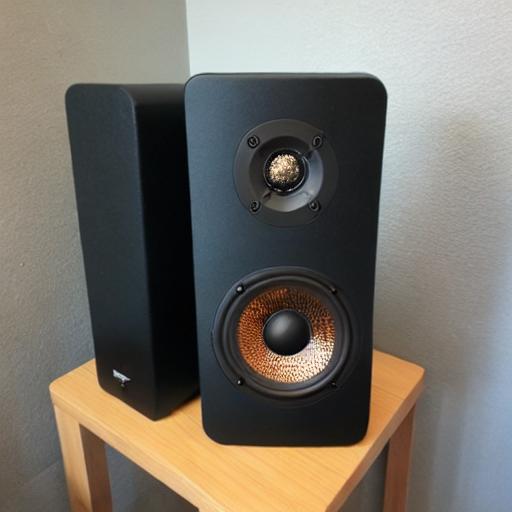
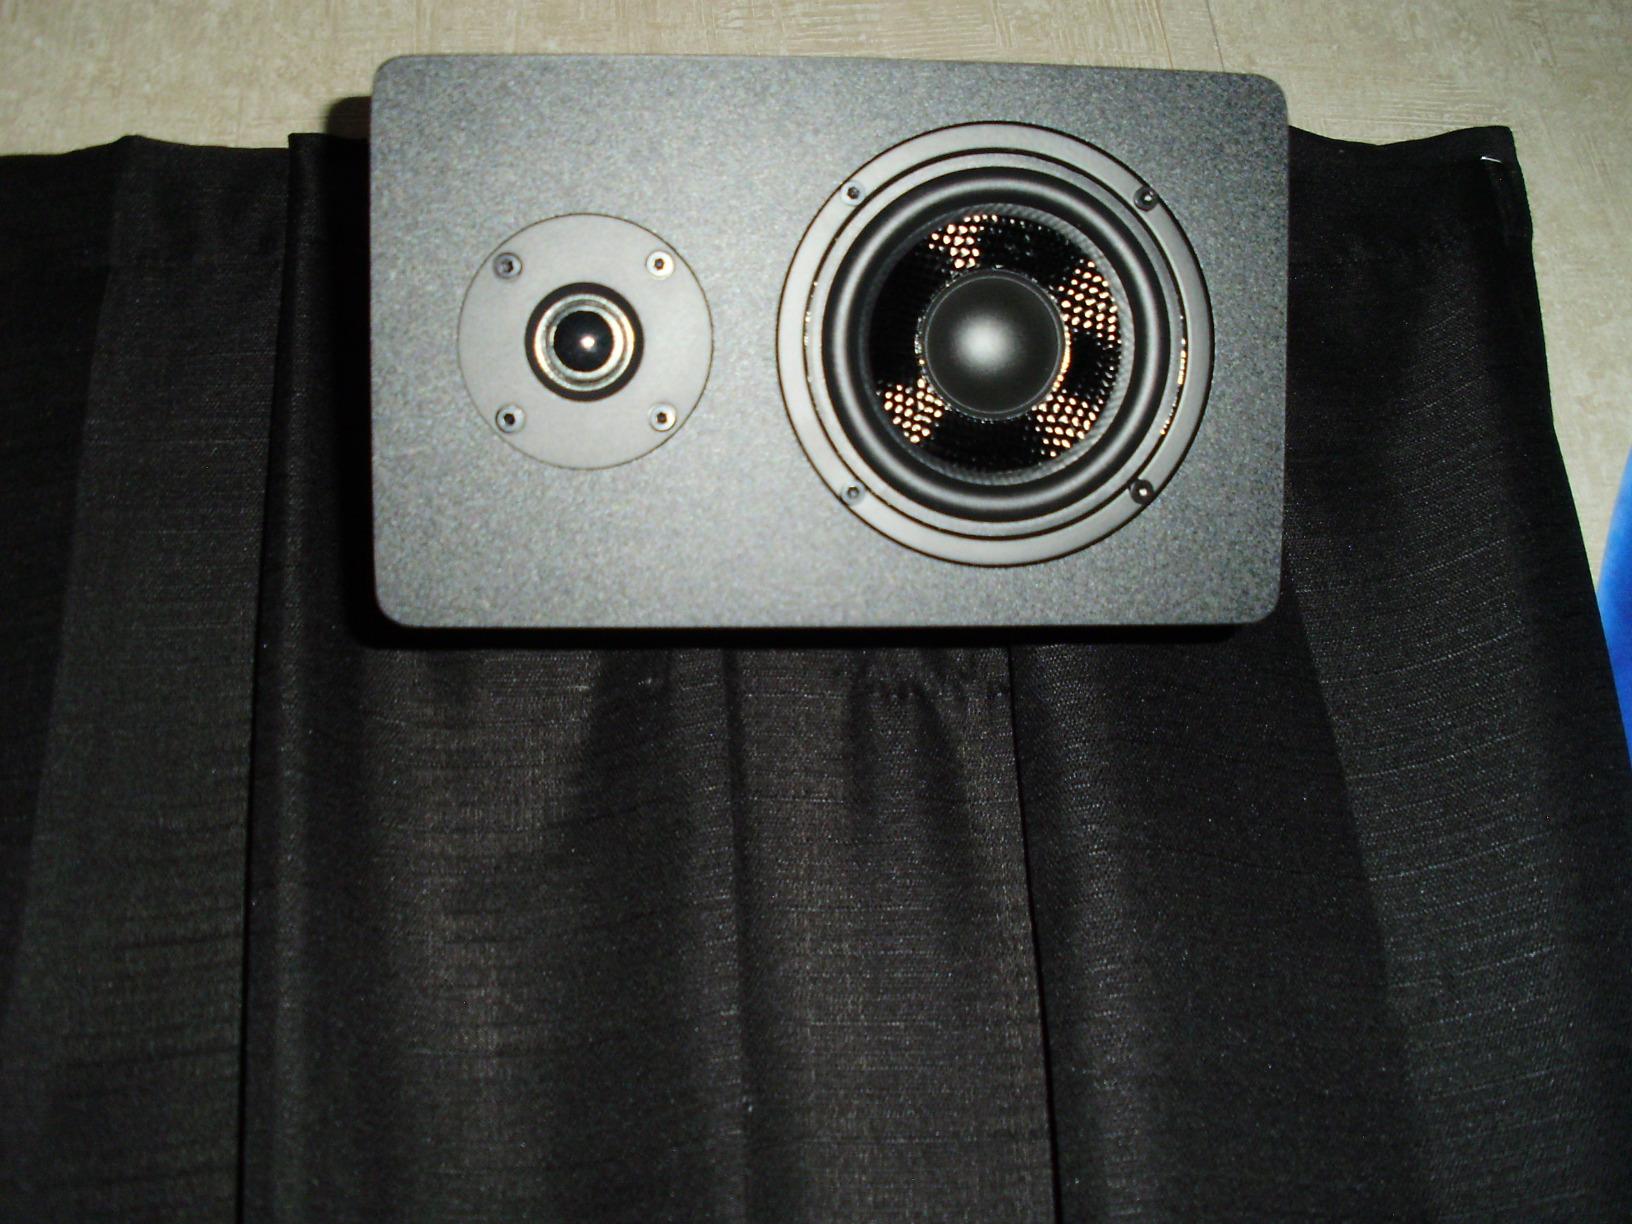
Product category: speaker
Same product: no